Jean-Pierre Lacombe-Saint-Michel

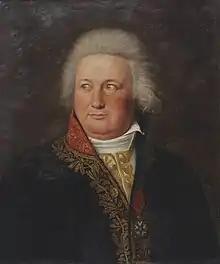
portrait by Eugène Maurin

Jean-Pierre Lacombe-Saint-Michel, born 5 March 1751 and died 27 January 1812 in the château de Saint-Michel-de-Vax (Tarn), was a French general in the French Revolutionary and Napoleonic armies.